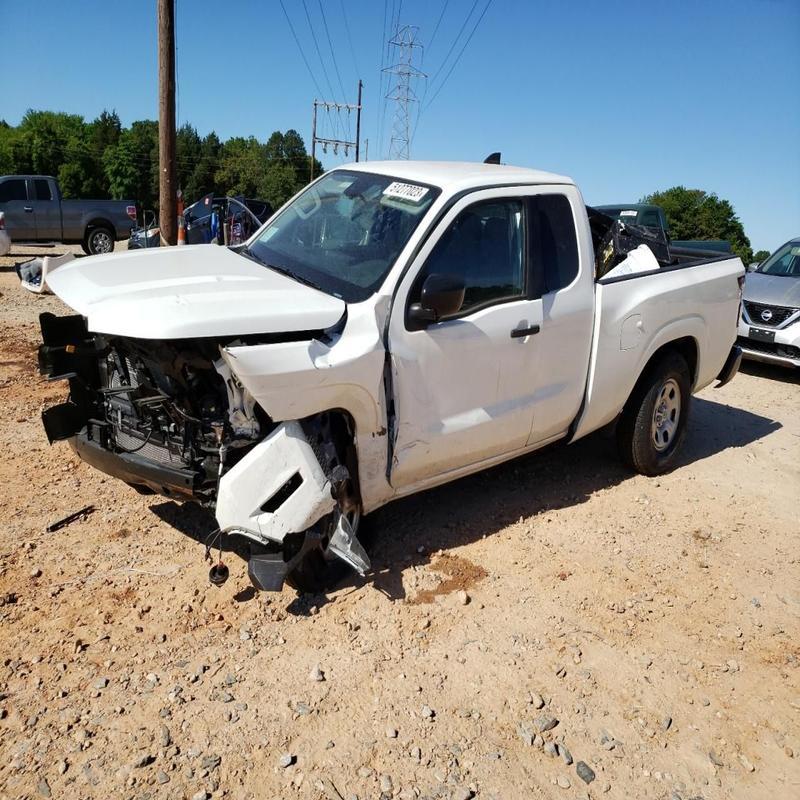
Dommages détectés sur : plaque d'immatriculation avant, pare-choc avant, feu avant droit, feu avant gauche, capot, aile avant gauche, porte avant gauche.
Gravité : majeur